Mika Häkkinen

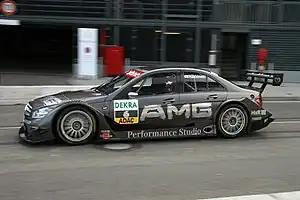
Häkkinen driving Mercedes Stars and Cars in 2007

On 15 November 2005, it was announced that Häkkinen would remain with HWA for the 2006 season, and was partnered by Alesi, Spengler and Jamie Green. For the upcoming season, Häkkinen set his target of winning the championship, although he believed the competition from Audi would make the title challenge difficult. Outside of DTM, Häkkinen participated in his fourth Arctic Rally, driving a Mitsubishi Lancer Evolution VII with co-driver Risto Pietiläinen. He finished 36th overall.